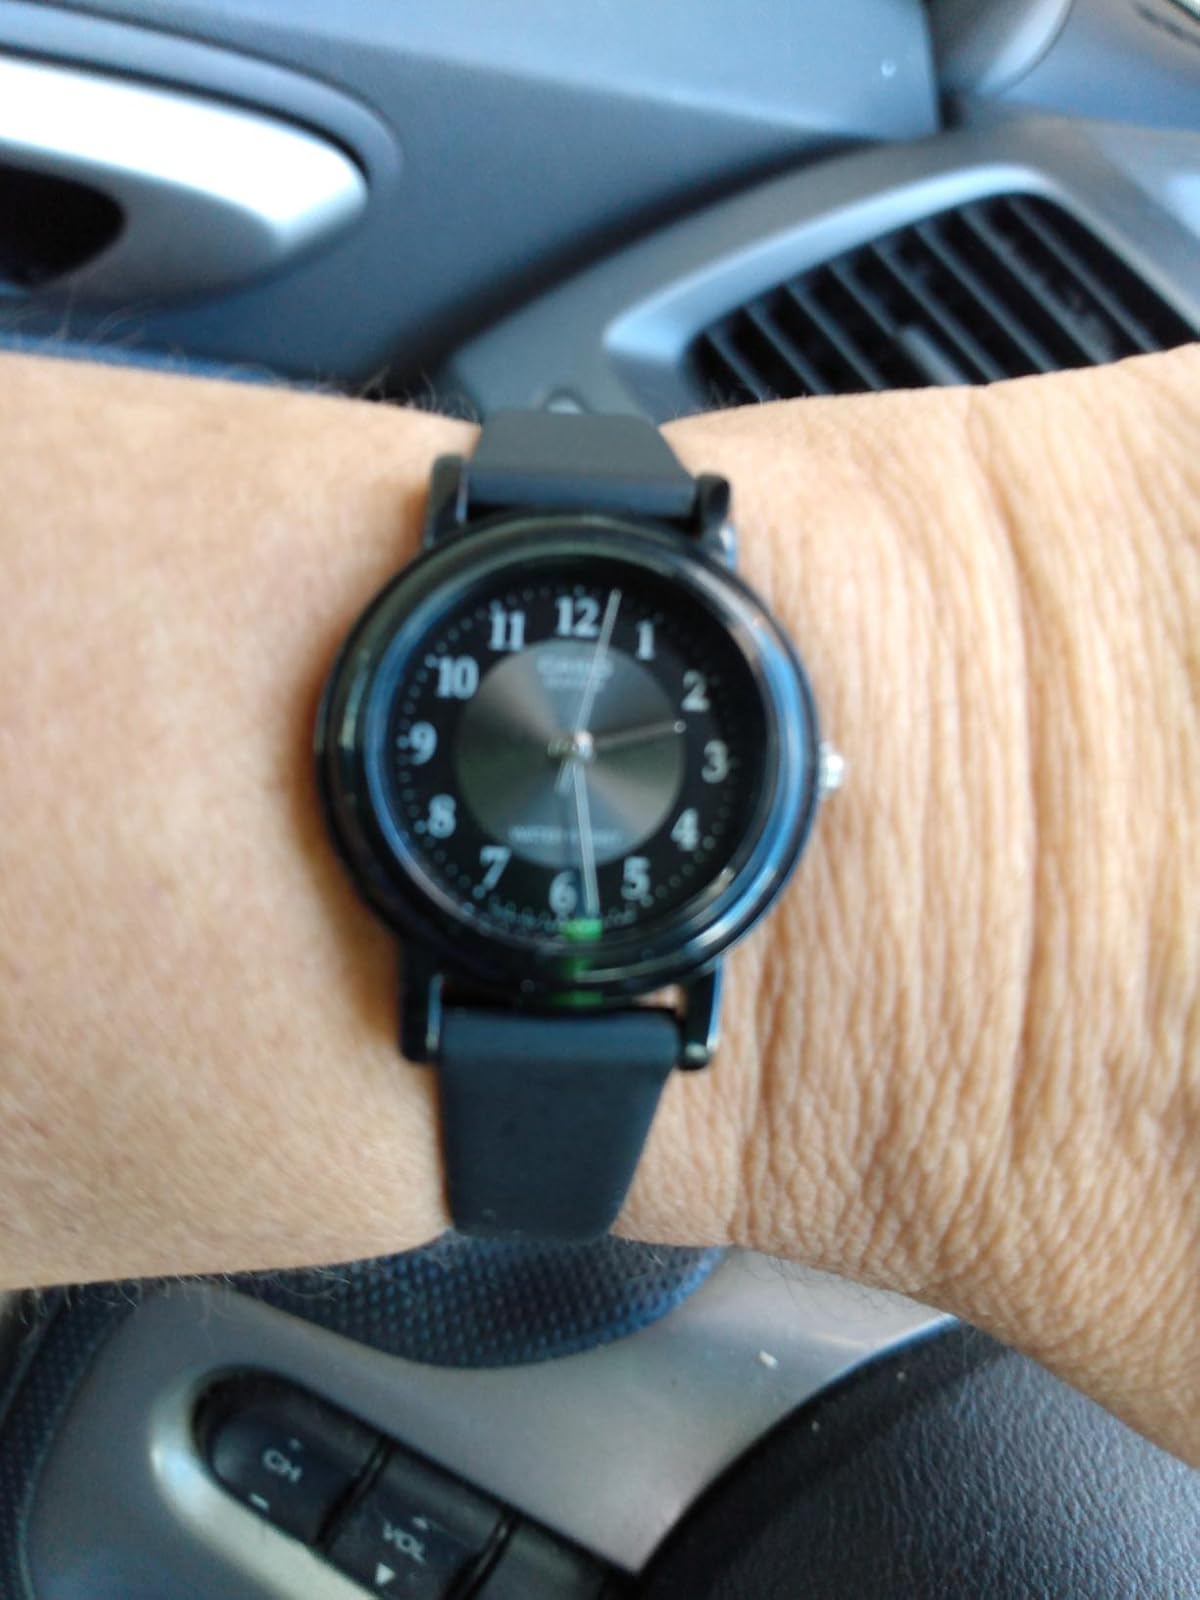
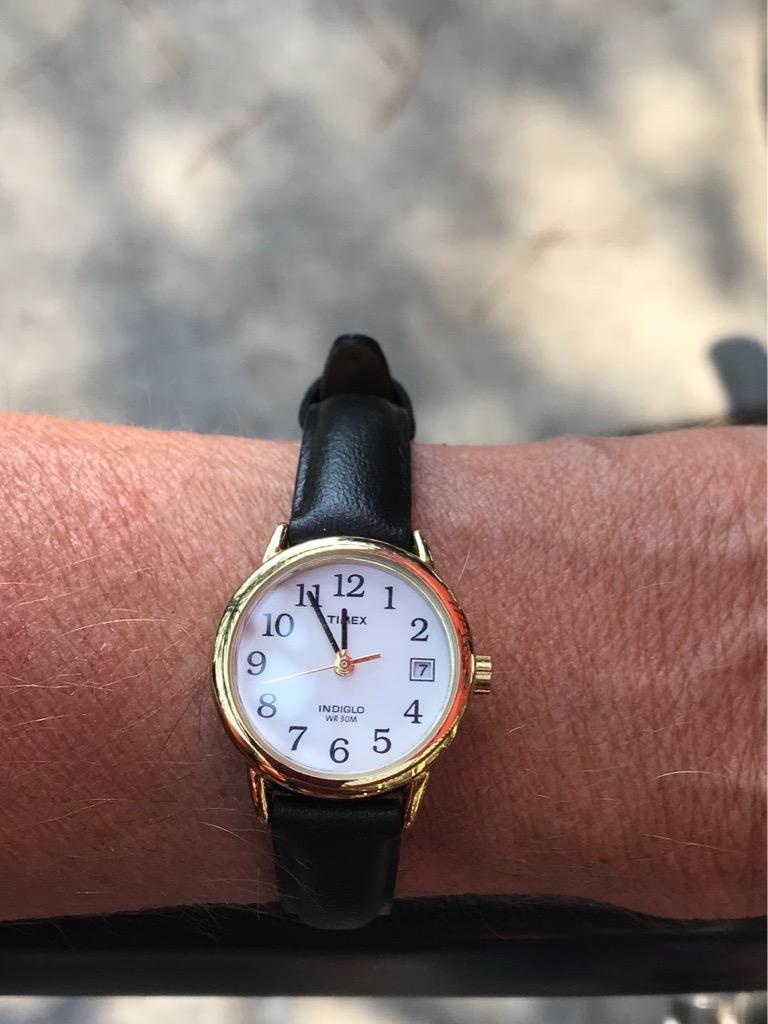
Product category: accessories_watch
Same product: no